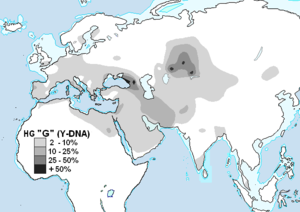
En génétique humaine, l’haplogroupe G est un haplogroupe du chromosome Y.